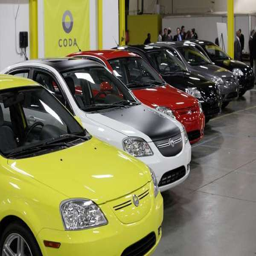
manufactured electric vehicles are unveiled .